Anaganaga

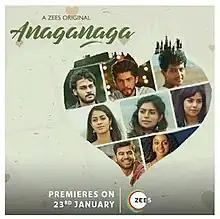

Anaganaga is an Indian Telugu-language romantic anthology series directed by Hussain Sha Kiran and produced by Geetha Golla. The series has an ensemble cast of Ram Karthik, Sameer Malla, Kiran Srinivas, Abhishek Maharshi, Maya Nelluri, Deviyani Sarma, Tarun Shetty, Pooja Kiran Ramaraju, Surya Sreenivas and Monica Tavanam. The nine-episode series was premiered on ZEE5 on 23 January 2020.